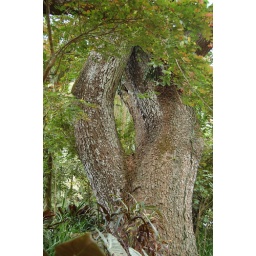
The old basketball hoop in the Monkey Pod tree for the kids in Waipio